Sonpur, Bihar

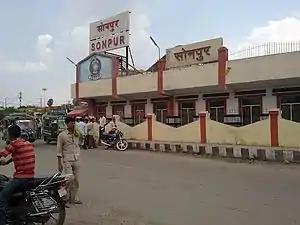
Sonpur station

Sonpur is nearly 3 km from Hajipur, 25 km from Patna, 58 km from Muzaffarpur and 60 km from Chhapra, the headquarters of Saran District. Buses, taxis and rickshaws are easily available.